John William Lindt

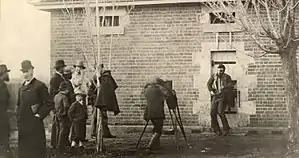
J.W. Lindt (1880) "Body of Joe Byrne, member of the Kelly gang, hung up for photography, outside the Benalla lock-up."

In June 1880 a Melbourne newspaper commissioned Lindt to document the capture of the notorious bush-rangers, the Kelly gang in Glenrowan, Victoria. Arriving after the event, Lindt produced a wet plate image "Body of Joe Byrne, member of the Kelly gang, hung up for photography, outside the Benalla lock-up". His panoramic image, made on 29 June, encompasses the Victorian government photographer A.W. Burman (son of William Insull Burman ), the artist Julian Ashton sketching Byrne's body for the "Illustrated Sydney News", with casual bystanders. It is amongst his most famous images and has been hailed as the earliest press photograph taken in Australia.